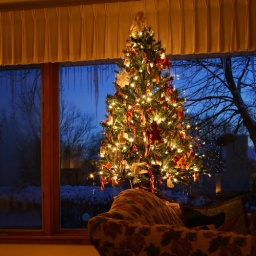
christmas tree in front of open window